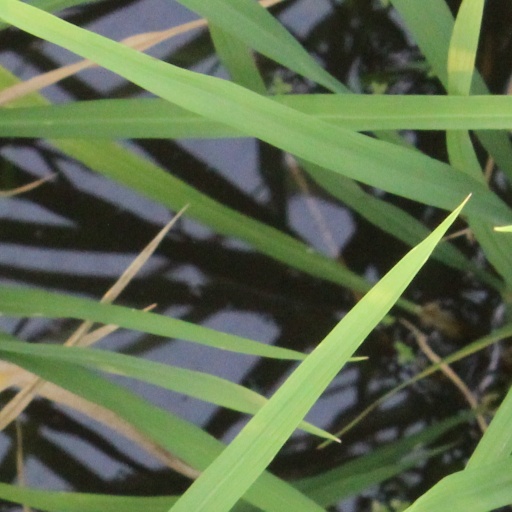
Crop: rice